History of the New Jersey Devils

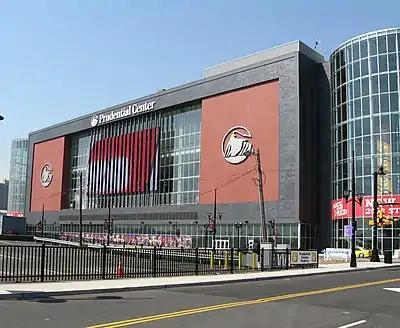
The Prudential Center has served as the Devils` home arena since 2007.

On July 13, 2007, Brent Sutter was named the 14th head coach of the team. Previous coach Larry Robinson was named to aide John MacLean as the second assistant coach. On August 7, 2007, the Devils signed former Islander Arron Asham. As the Devils preseason came to an end, prospects Niclas Bergfors and David Clarkson made the final roster. The Devils opened their new arena, the Prudential Center, on October 27, 2007, against Ottawa after opening the season with a nine-game road trip. The game ended with a 4–1 win for Ottawa.